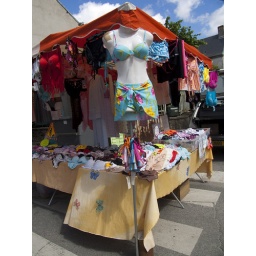
France 2009 The day market in Auzances, summer clothes